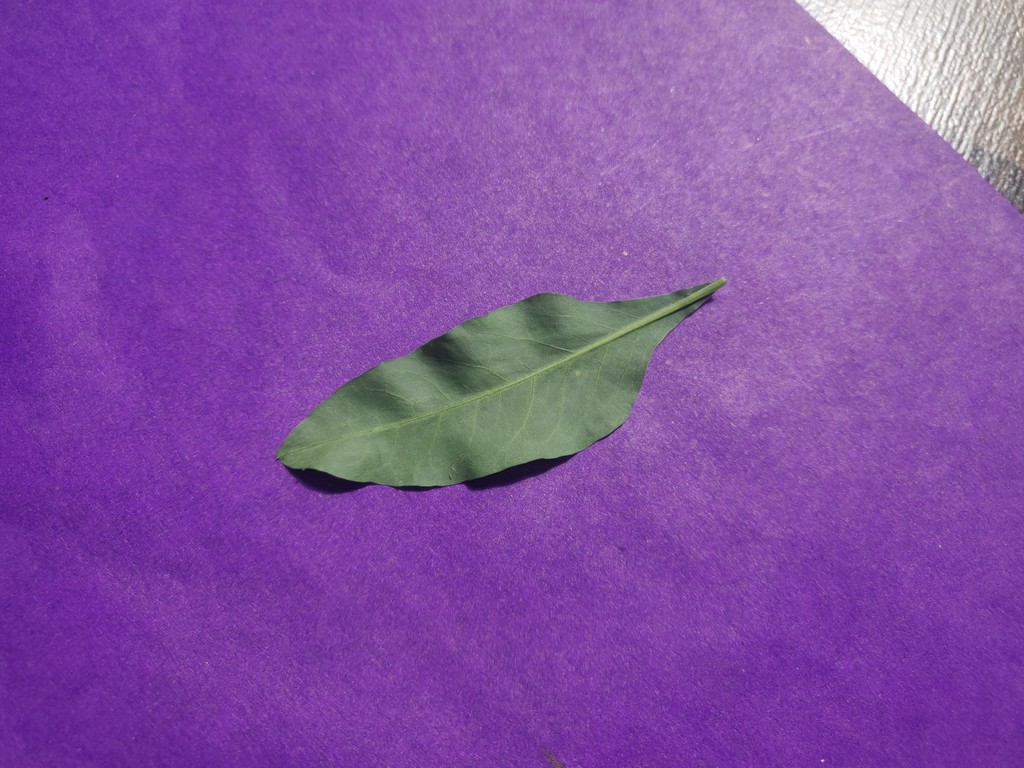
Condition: Healthy
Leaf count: single
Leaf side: back